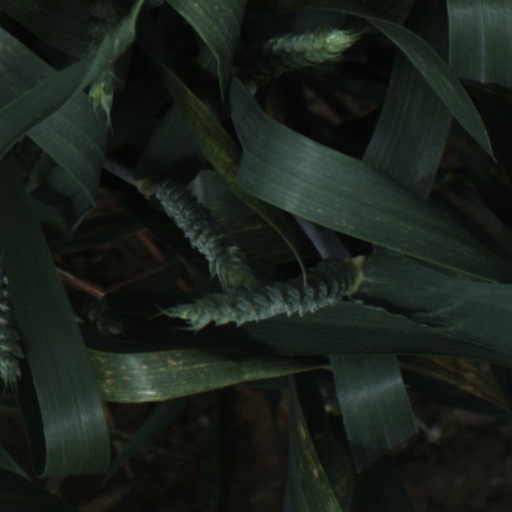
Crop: wheat